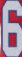
Number: 6